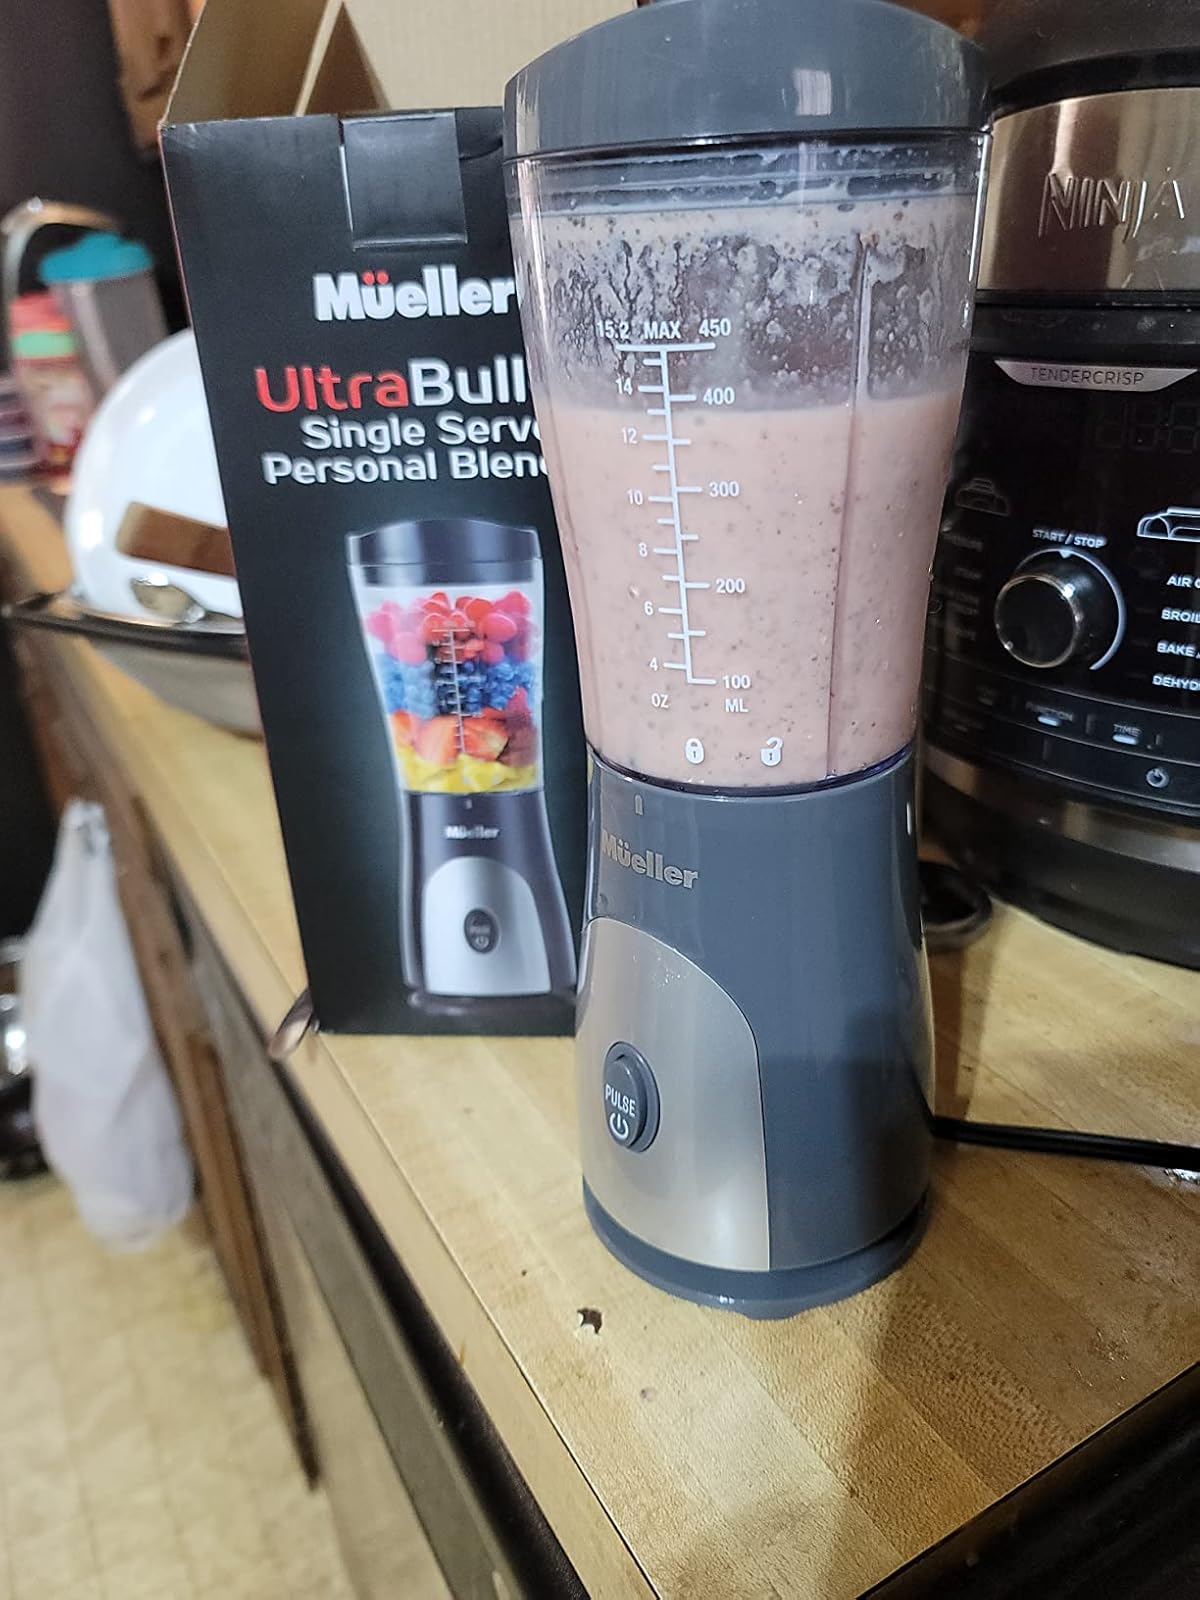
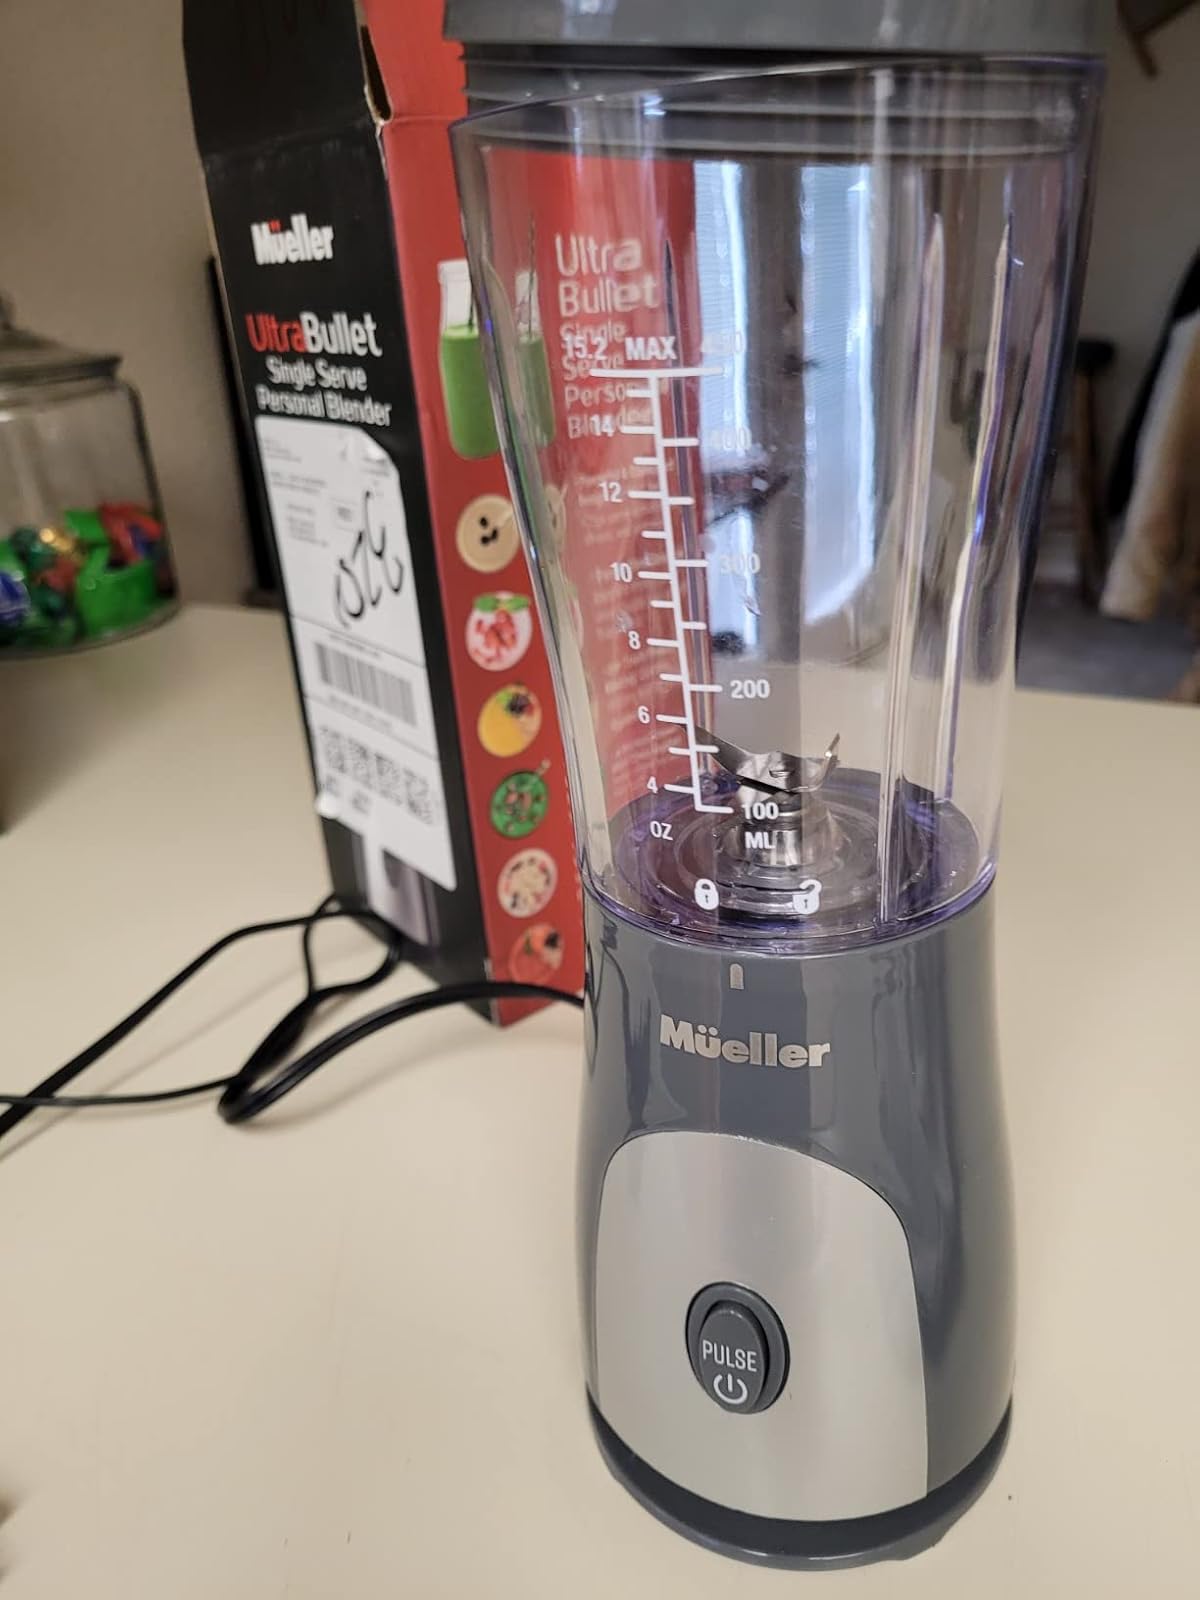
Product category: items_blender
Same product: yes